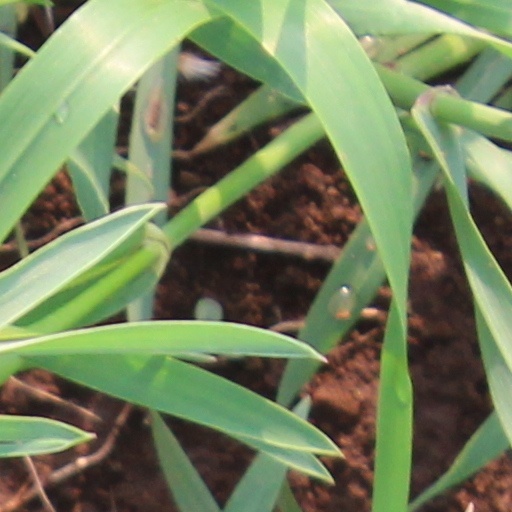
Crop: wheat